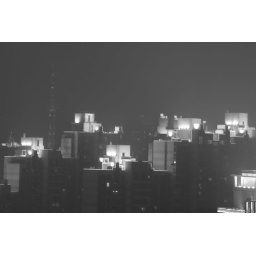
_02572. My balcony view of the smoke-filled sky line with some of Pudong in the distance.